Heinrich Hansen (theologian)

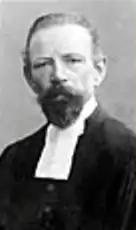
Heinrich Hansen

Heinrich Hansen (13 October 1861 – 17 April 1940) was a German Lutheran theologian and the father of the Lutheran High Church movement in Germany.